Editors (band)

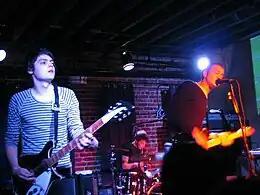
Editors in 2006

After supporting bands such as Puressence and Oceansize, Editors released debut single "Bullets", which was recorded with producer Gavin Monaghan, as a limited edition of 1000 copies on Kitchenware Records on 24 January 2005. The song had previously been played by Zane Lowe on BBC Radio 1, where it was 'Single of the Week'. The limited run sold out on the day of its release, with copies selling later the same week for more than £30 on eBay.